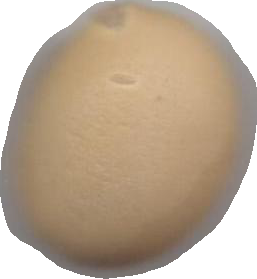
Variety: Dega